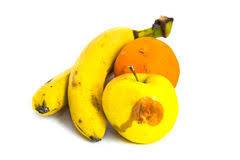
Label: trash